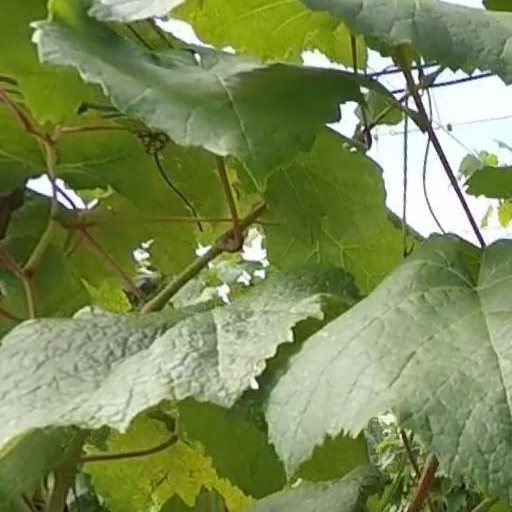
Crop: grape